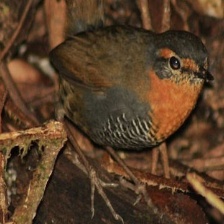
Species: CHUCAO TAPACULO
Scientific name: SCELORCHILUS RUBECULA